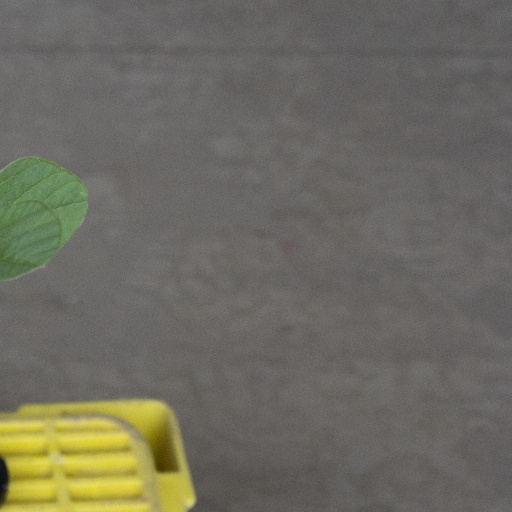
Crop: soybean